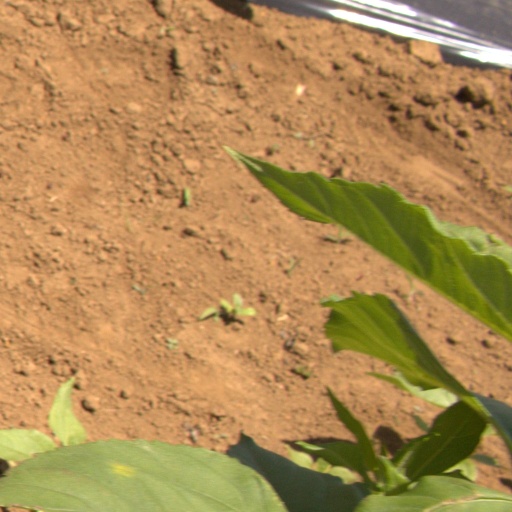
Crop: Jerusalem artichoke